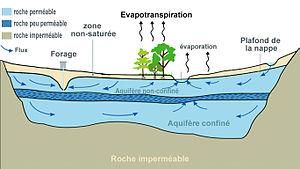
Schéma (coupe) présentant dans le cycle de l'eau quelques unes des situations et quelque types de des flux souterrains d'eau, ou d'échanges entre nappe et cours d'eau que la loi de Darcy a aidé à comprendre et modéliser
La loi de Darcy est une loi physique qui exprime le débit d'un fluide incompressible filtrant au travers d'un milieu poreux. La circulation de ce fluide entre deux points est déterminée par la conductivité hydraulique ou le coefficient de perméabilité du substrat et par le gradient de pression du fluide. Dans le cas d'un cours d'eau ou d'un réservoir alimentant une nappe, ce gradient est lié à la hauteur de l'eau.